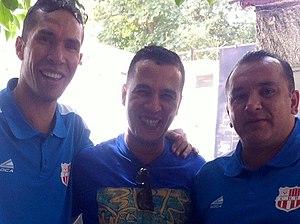
Ishak Ali Moussa et Karim Bakhti
Ishak Ali Moussa اسحاق علي موسى né le 27 décembre 1970 à Attatba est un footballeur algérien.